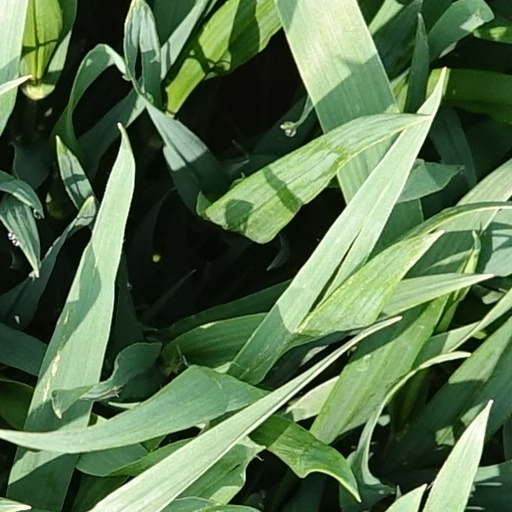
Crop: wheat